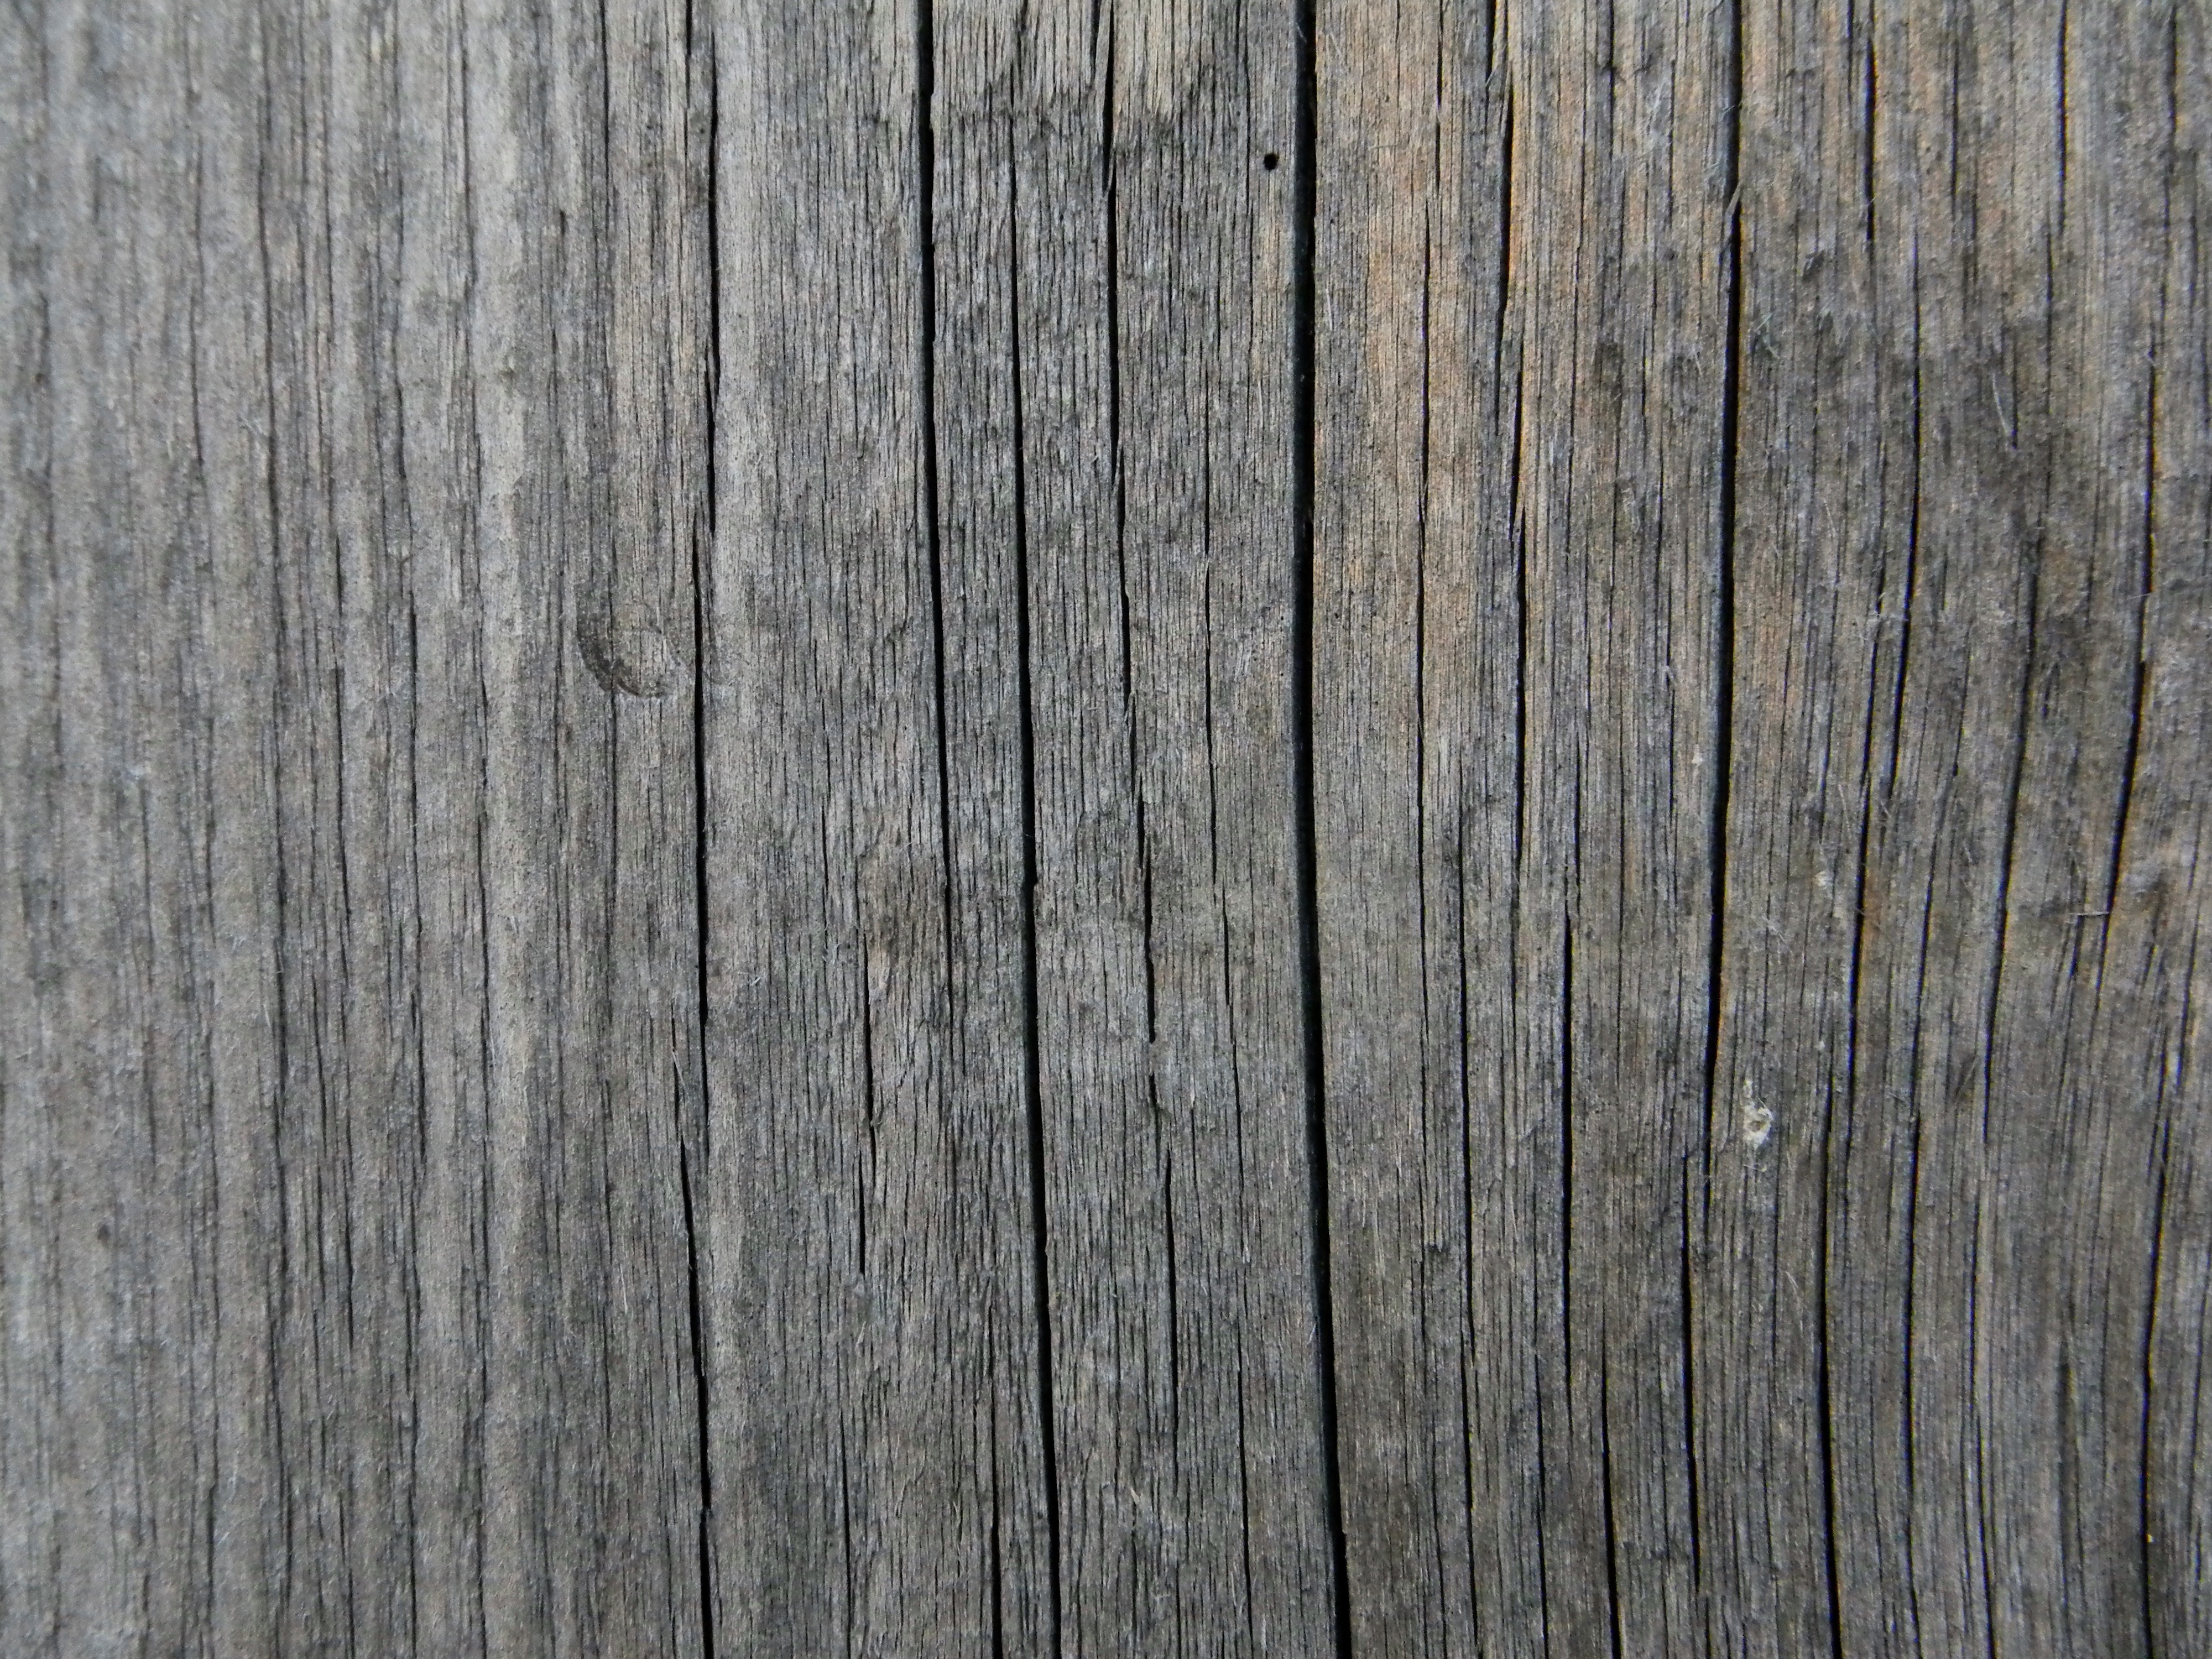
tree, fence, wood, texture, plank, floor, old, hardwood, boards, wood background, old tree, flooring, wood flooring, old boards, old fence, laminate flooring, wood stain, the texture of the wood, gray tree, gray wood, grey board